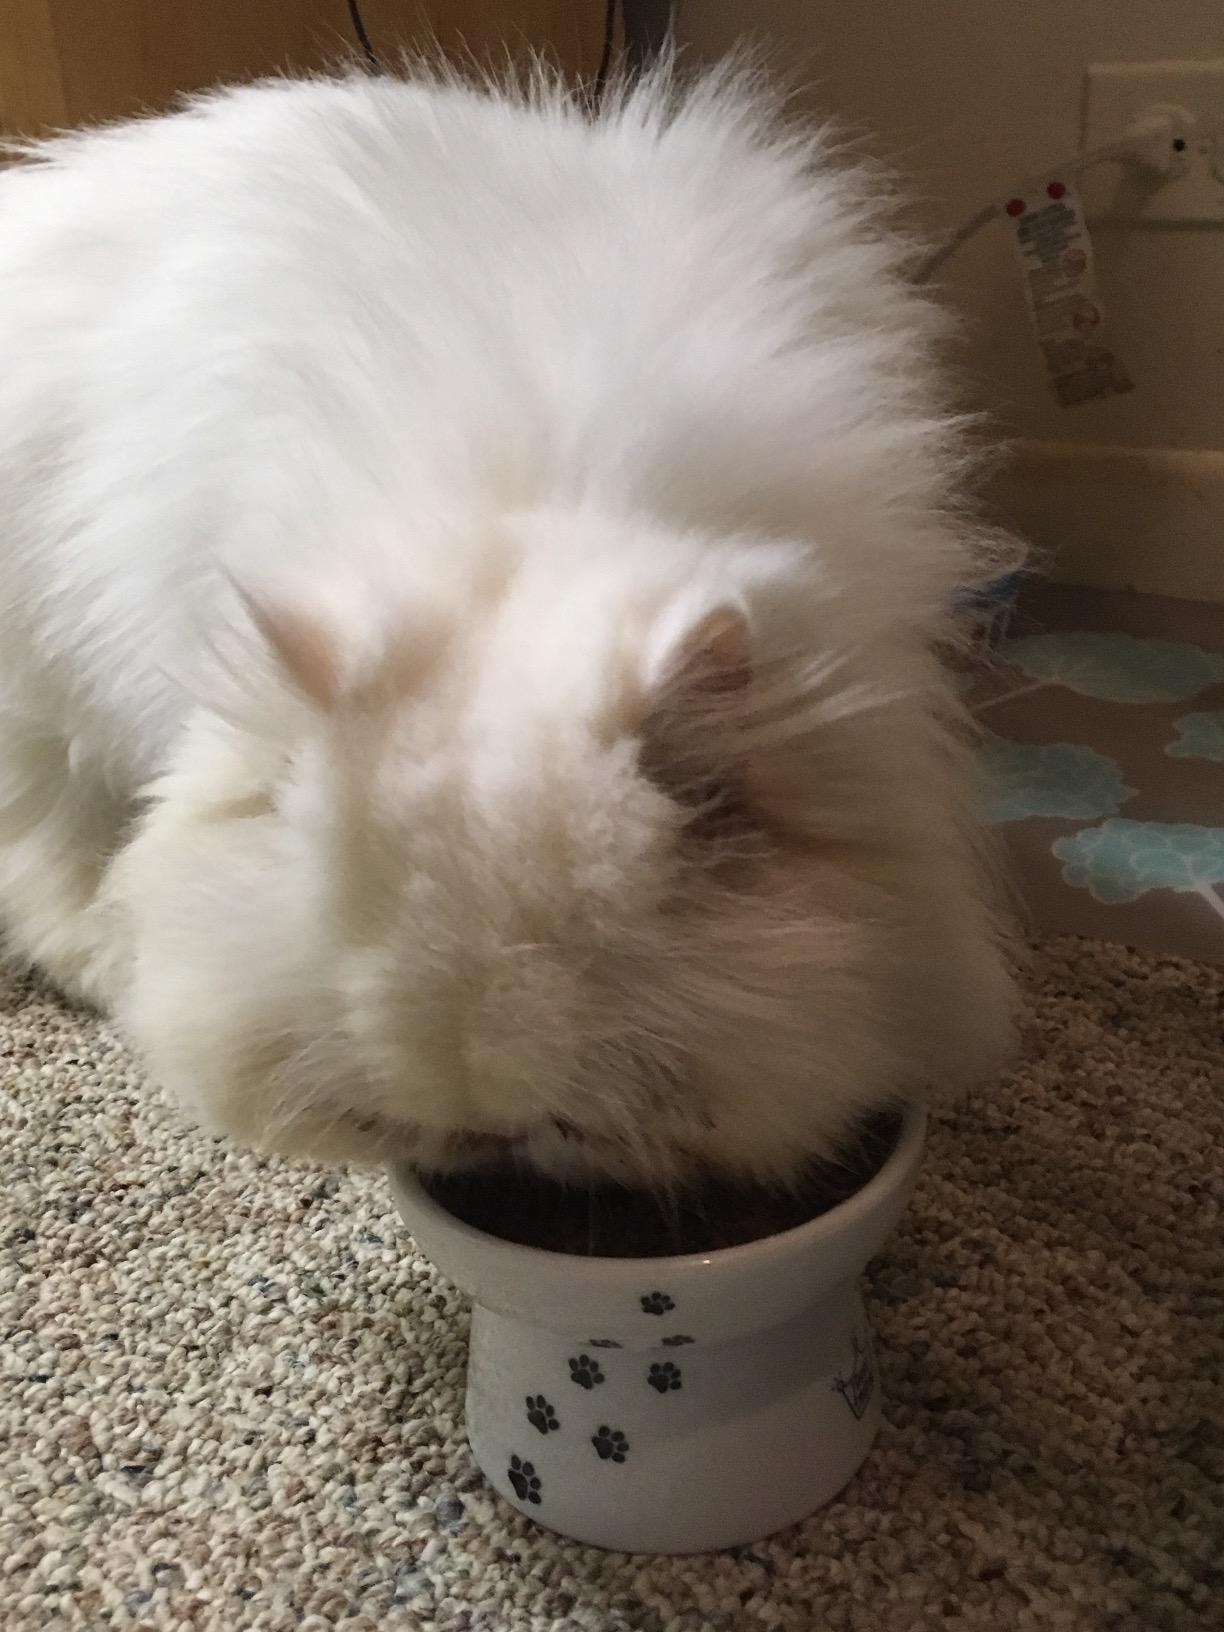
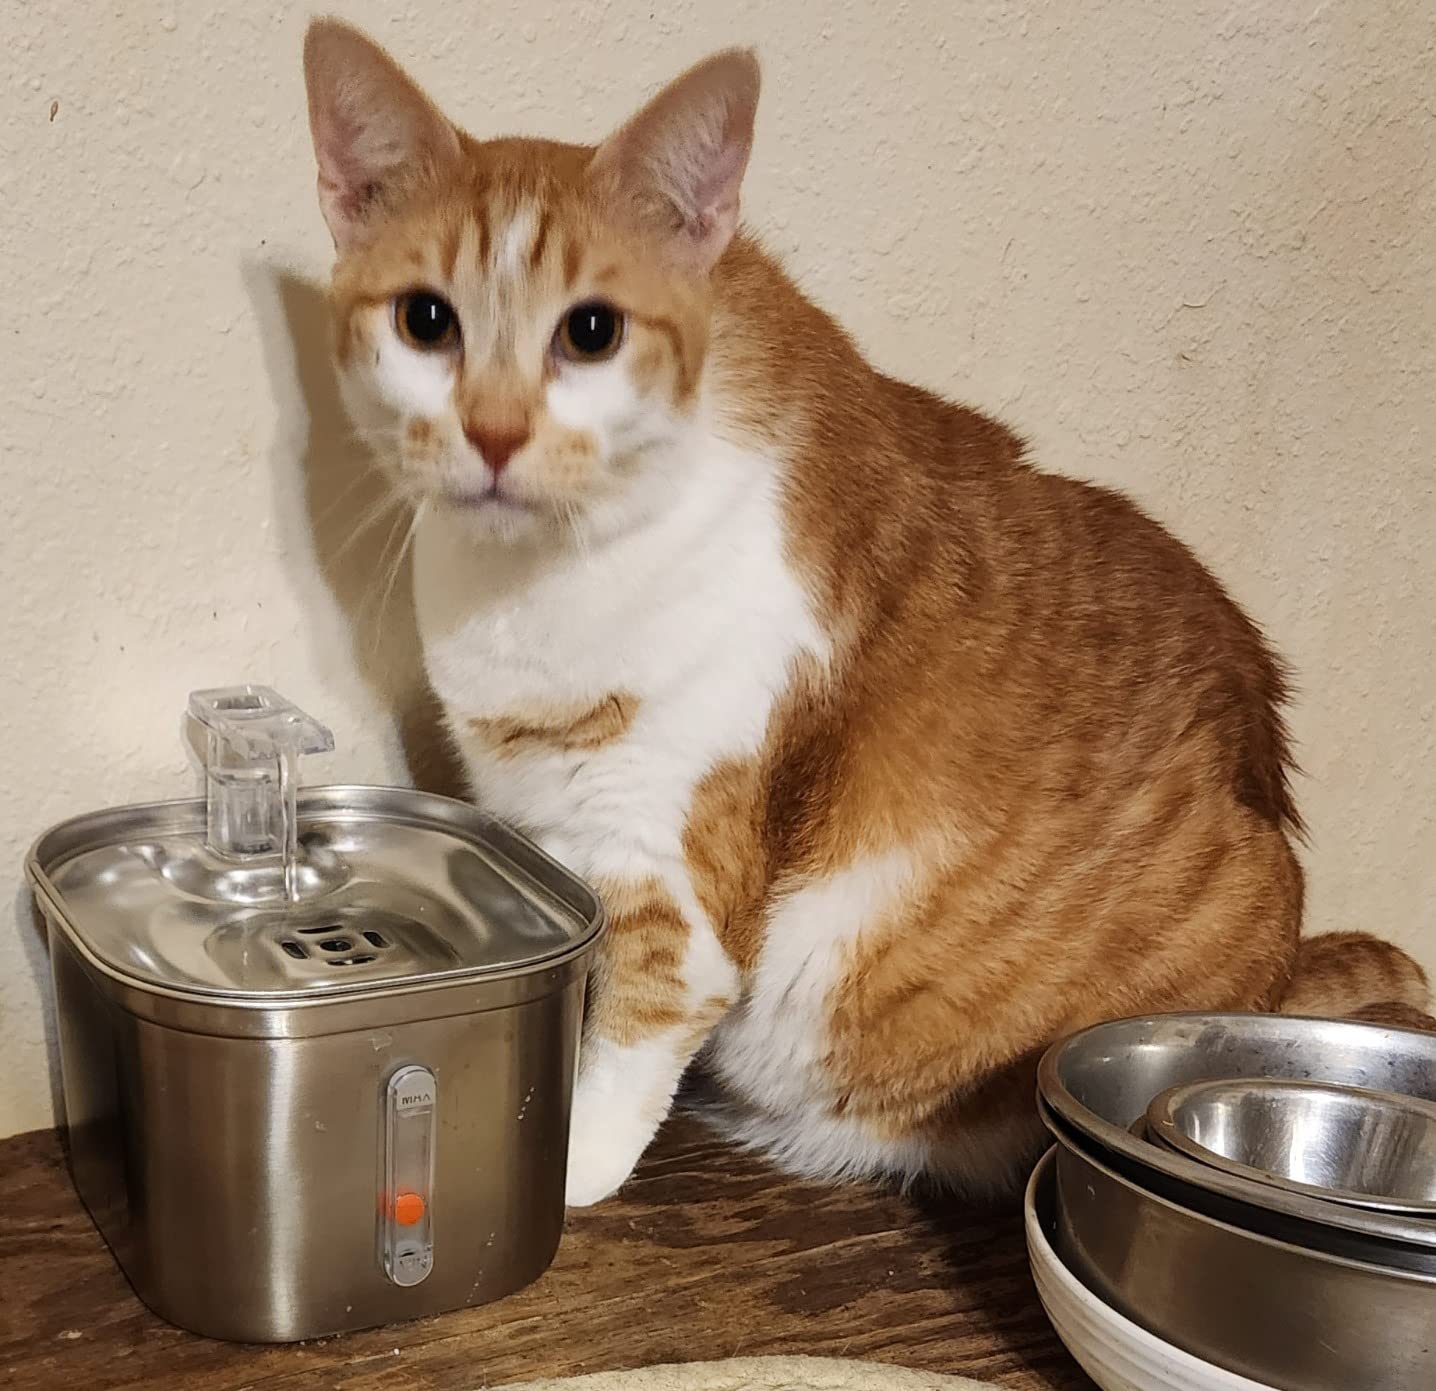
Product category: items_bowl
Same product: no